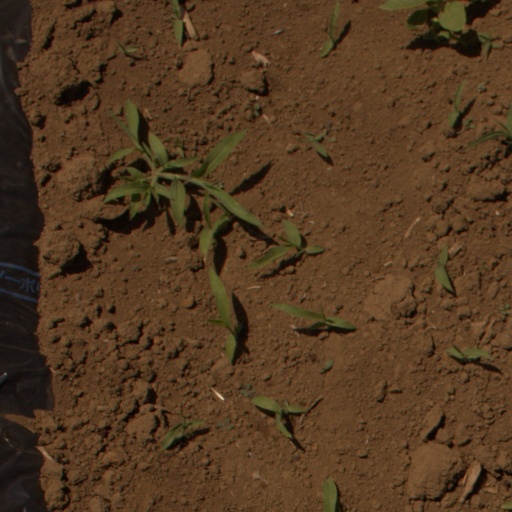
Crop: Jerusalem artichoke